S9G reactor

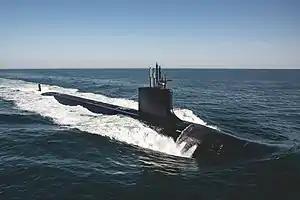
"Virginia"-class Block III submarine USS "Delaware" (SSN-791) transiting the Atlantic during her sea trials in 2019

The S9G reactor of the United States Navy is designed to generate electricity and propulsion for the "Virginia"-class attack submarines. The name S9G follows the designation scheme of platform type (submarines), generation (the ninth), and the contractor (General Electric).